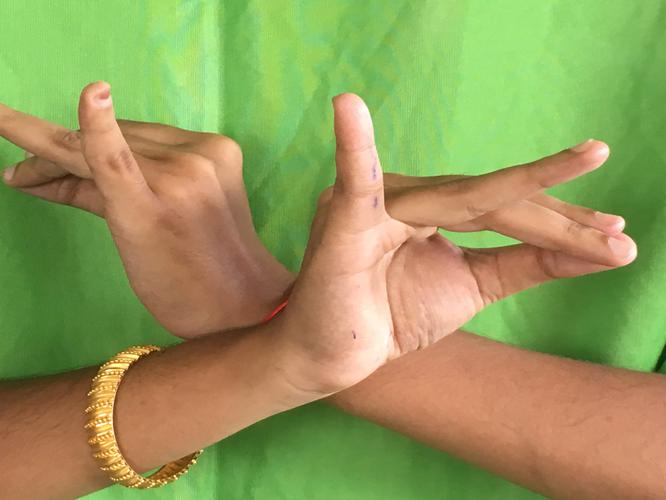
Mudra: Katakavardhana
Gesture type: double_hand